My Japanese Coach

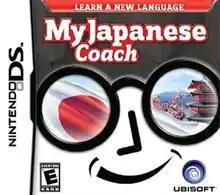
North American cover art for "My Japanese Coach"

My Japanese Coach is a video game for the Nintendo DS and iOS developed by American company Sensory Sweep Studios and published by Ubisoft. As an installment of the "My Coach" series, the game teaches Japanese through a series of lessons and games. It was released on October 14, 2008.